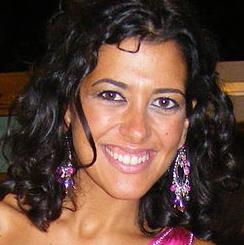
Age: 27